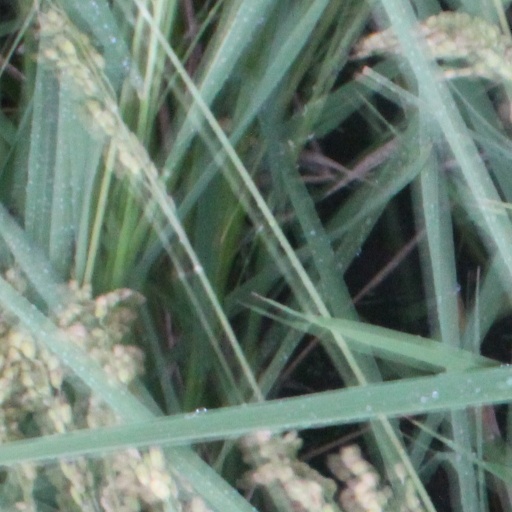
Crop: rice